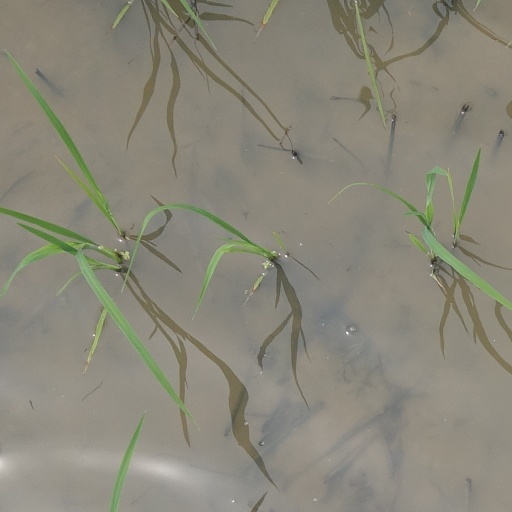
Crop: rice